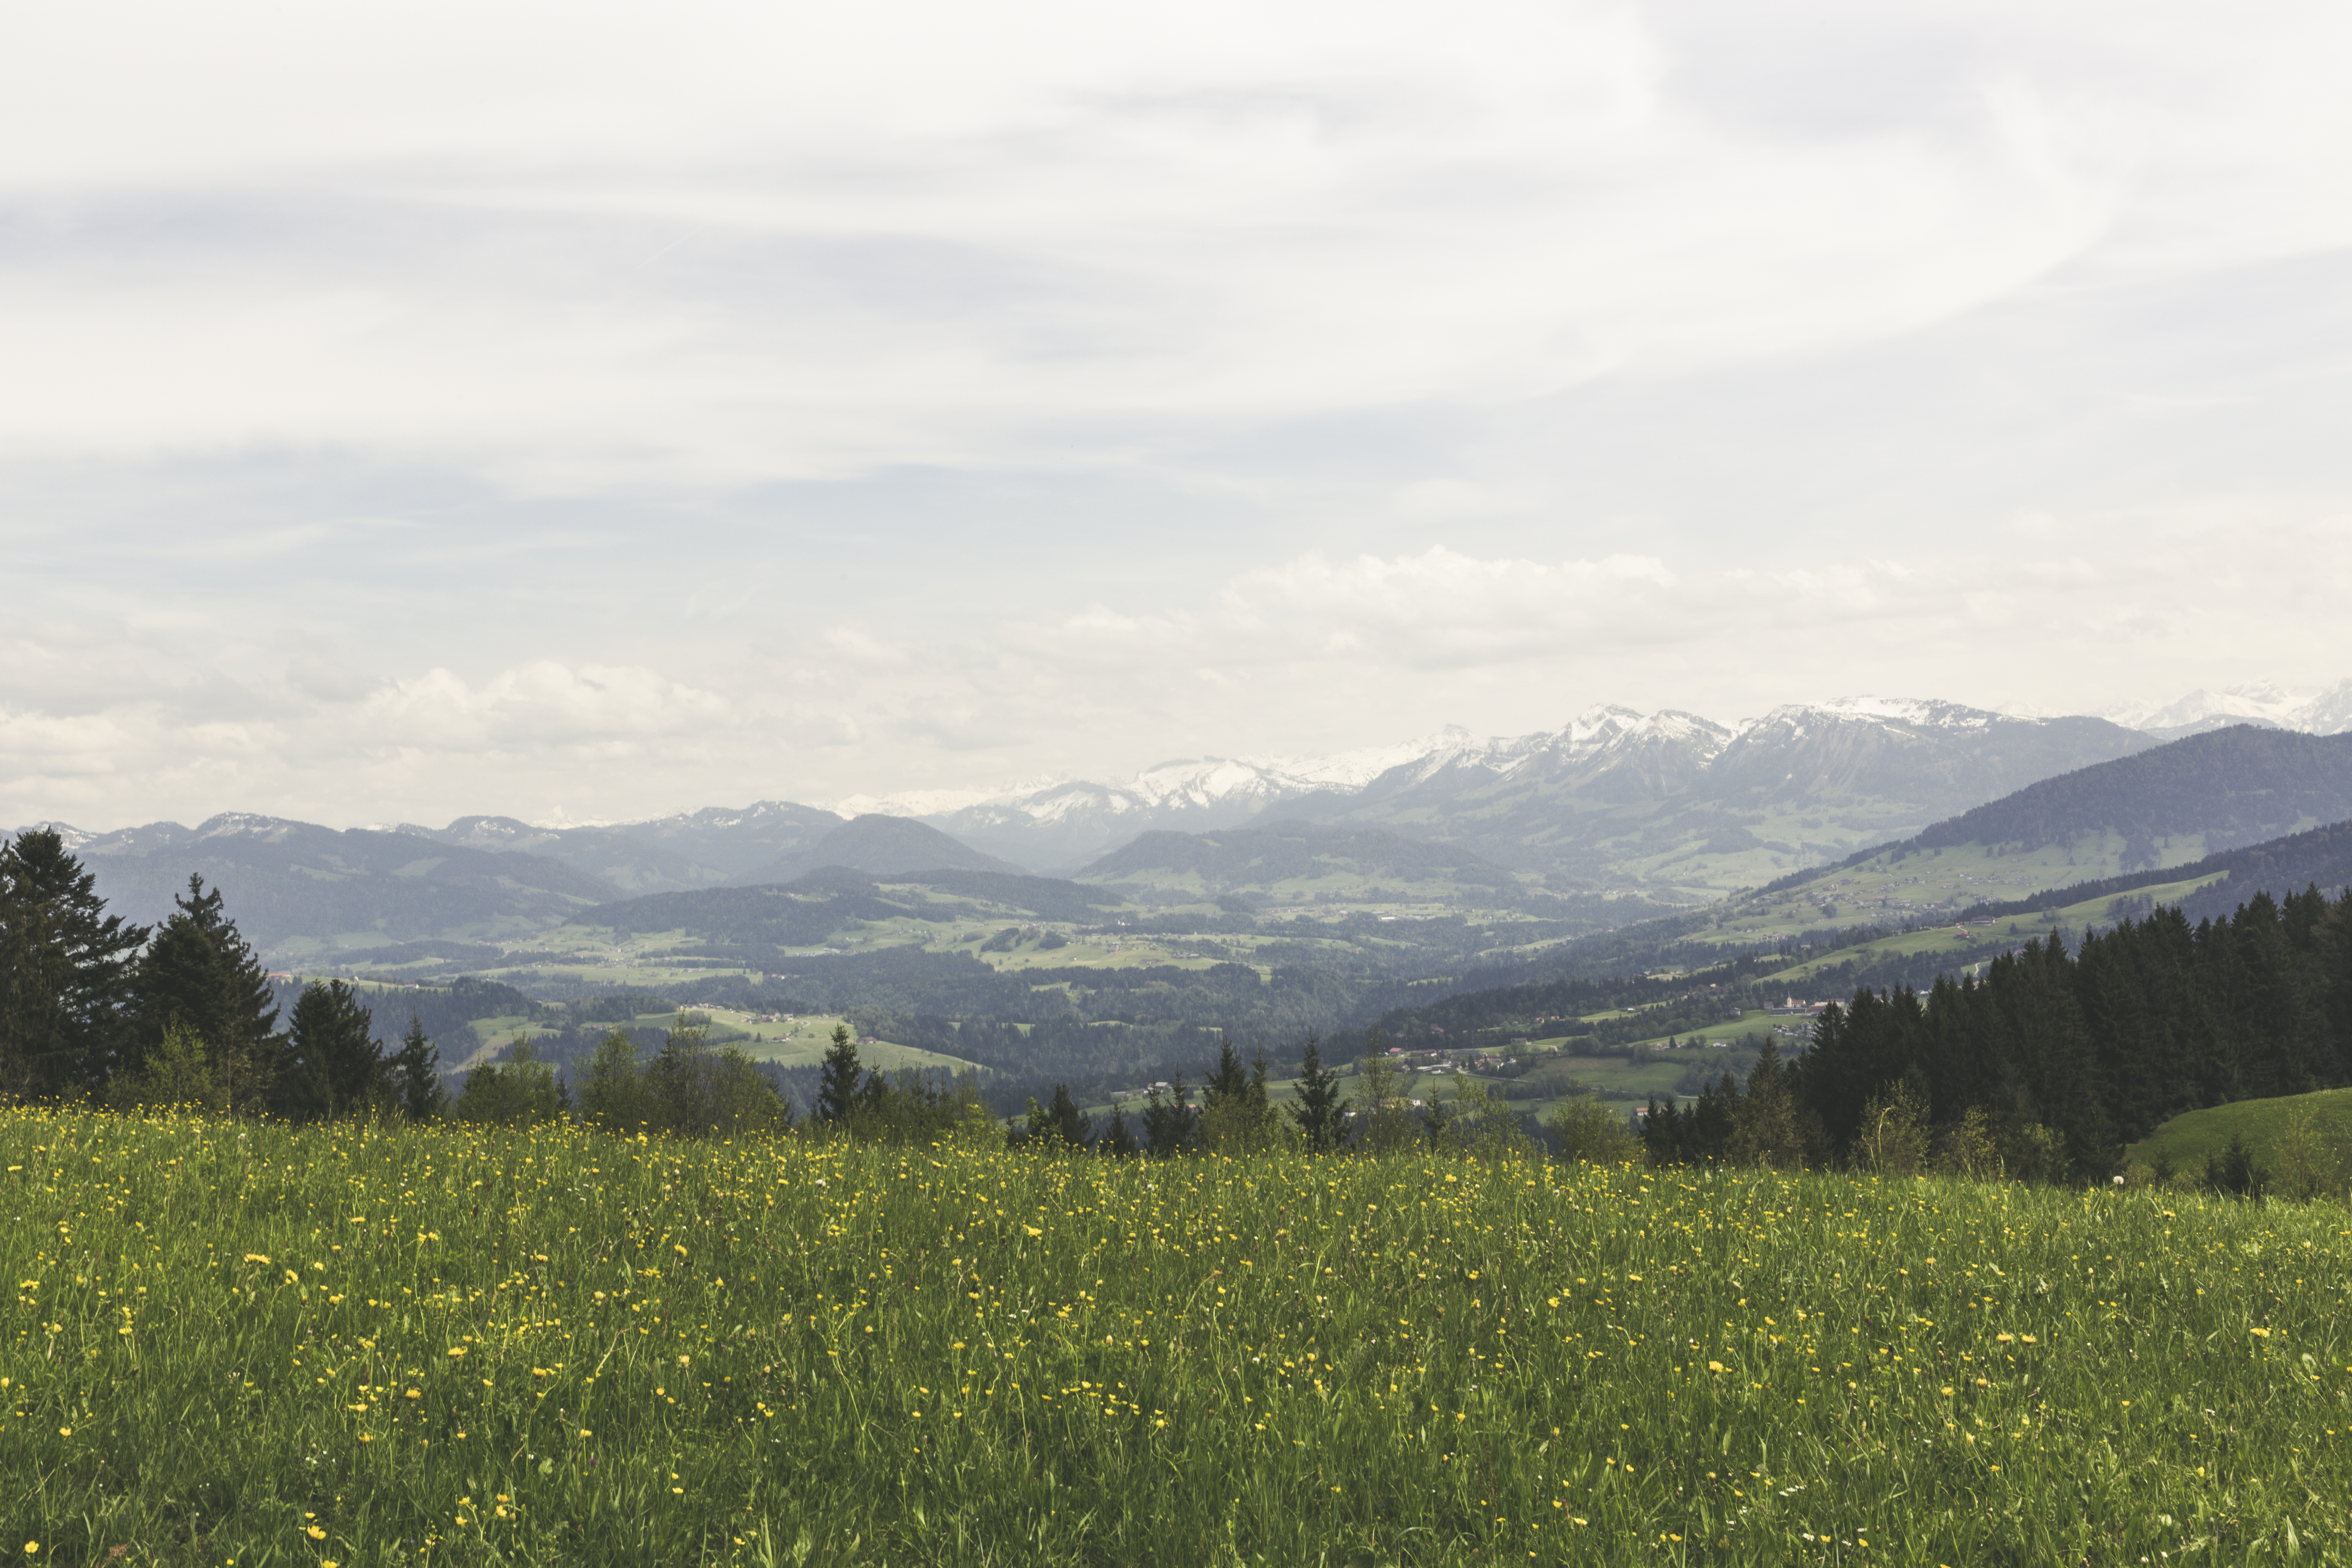
landscape, tree, nature, grass, horizon, wilderness, mountain, cloud, sky, field, meadow, prairie, morning, hill, flower, valley, mountain range, scenic, pasture, ridge, plain, wildflower, trees, hills, mountains, alps, grassland, plateau, fell, habitat, ecosystem, rural area, landform, natural environment, geographical feature, atmospheric phenomenon, mountainous landforms